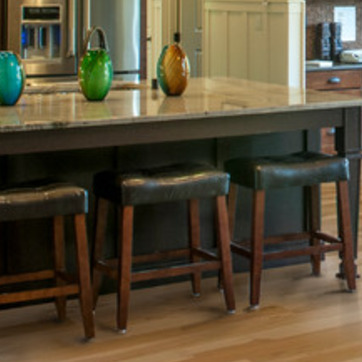
Material: leather